Social threefolding

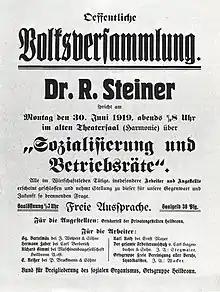
Threefolding poster. 30 June 1919

Prior to the end of World War I, Steiner spoke increasingly often of the dangerous tensions inherent in the contemporary societal structures and political entanglements. He suggested a collapse of traditional social forms was imminent, and every aspect of society would soon have to be built up consciously rather than relying on the inheritance of past traditions and institutions. After the war, he saw a unique opportunity to establish a healthy social and political constitution and began lecturing throughout post-war Germany, often to large audiences, about his social ideas. These were taken up by a number of prominent cultural and political leaders of the time, but did not succeed in affecting the reconstitution of Germany taking place at the time.